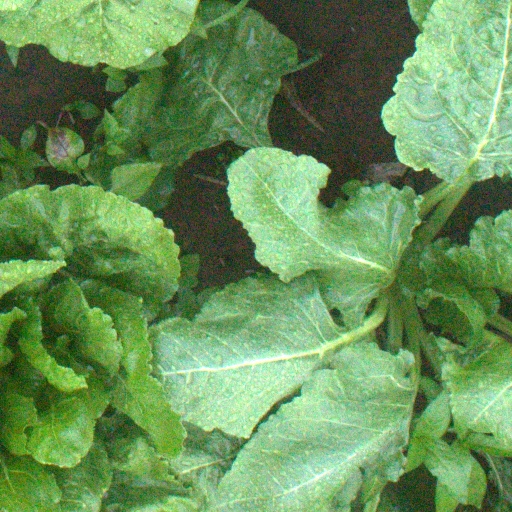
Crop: sugar beet